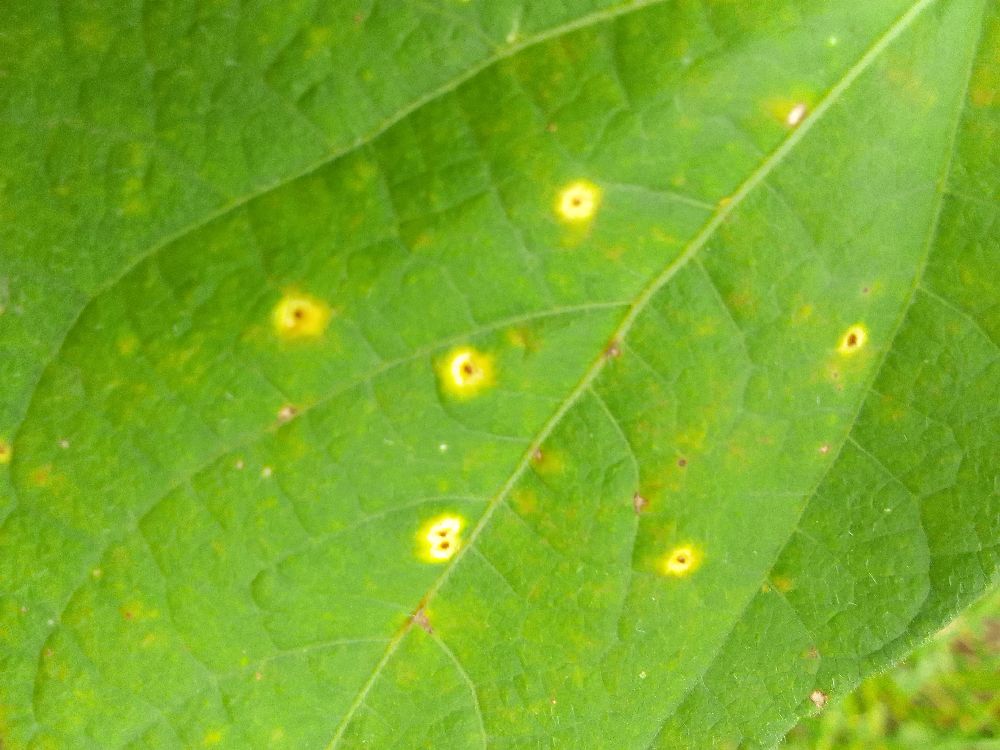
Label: rust